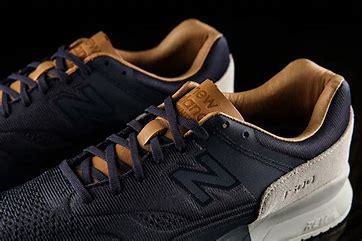
Brand: New
Model: Balance 1500